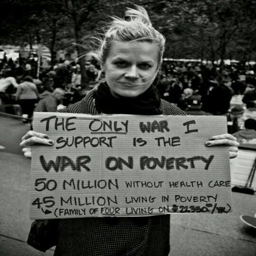
no war on people , give equality a chance